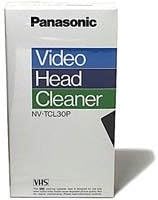
PANASONIC NV-TCL30PT Dry Video Head Cleaner (Discontinued by Manufacturer)
Category: Home Audio & Theater
Dry cleaning systemCleans entire tape travel path
Features: Dry cleaning system